Balozi Harvey

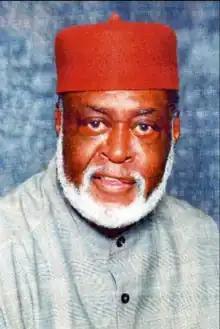
Balozi R.M.Z. Harvey

"Balozi" Robert Zayd Muhammad Harvey (January 26, 1940 – December 28, 2016) was an American diplomat, community organizer, activist, and executive director based in New Jersey and New York. Harvey was given the title "Balozi" ('ambassador' or 'statesman' in Swahili) by former President of Tanzania Julius K. Nyerere in 1964.